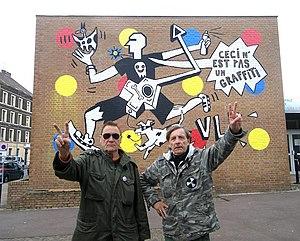
Biennale de Denain, 2015
VLP, acronyme de Vive La Peinture, est un groupe français actuel de l’art urbain, activiste du mouvement graffiti. VLP vit et travaille à Paris.